Jozo Šimunović

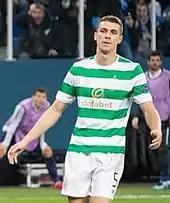
Šimunović in Celtic colours, facing Zenit in 2018

On 1 September 2015, Šimunović joined Scottish Premiership side Celtic for an undisclosed fee. He made his debut on 17 September, playing in Celtic's 2–2 draw away against Ajax in the Europa League, and had a good game. An ankle injury shortly afterwards and the team's erratic form, however, hindered Šimunović's attempts to make much impact at his new club. On 15 January 2016, Šimunović scored his first goal for Celtic in a 4–1 victory over Dundee United, but suffered knee ligament damage a week later and was ruled out for six weeks; however, he was kept off for the rest of the season, to recover properly.